2012–13 Los Angeles Lakers season

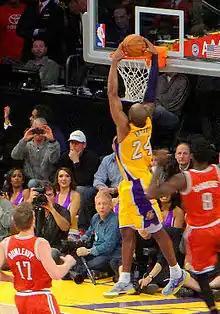
Bryant won Western Conference Player of the Week honors after the Lakers climbed to eighth place.

On March 3, the Lakers won 99–98 against a quality opponent in the Atlanta Hawks, and they reached .500 for the first time since December 28. They blew a 16-point lead in the second half, but Bryant scored the Lakers' final six points, including the game-winner with nine seconds left in the game. There were four lead changes in the final minute. The Lakers improved to 13–5, the fourth best record in the NBA, since their team meeting in Memphis. They also gained games on the final playoff seed during that span. However, they dropped below .500 again after a 122–105 loss at Oklahoma City. The Lakers fell to 10–20 on the road and 2–13 against the top five teams in the Western Conference. They won their next two games with 25- and 15-point comebacks over New Orleans and Toronto, respectively. Bryant scored at least 40 points and had at least 10 assists in both games, becoming the first Laker to accomplish the feat since Jerry West in 1970. On March 10, Los Angeles beat Chicago 90–81 and moved game ahead of the Utah Jazz for the final playoff spot in the West. It was the first time they owned sole possession of a top-8 spot since December 1, and the first time they were two games above .500 all season. After the 3–0 week in which he averaged 33 points, 8.8 assists and 5.8 rebounds, Bryant was again named Western Conference Player of the Week. The Lakers were 8–2 since the All-Star break, and Howard had 10 straight games with 12 or more rebounds while averaging 15.5 points, 14.8 rebounds, and 2.6 blocks. In Howard's first return to Orlando on March 12, he scored a season-high 39 points and had 16 rebounds in a 106–97 Lakers win. It was only the second time Los Angeles had won four straight all season. Booed throughout the game, Howard made 25-of-39 free throws, setting Lakers records for free throws made and attempted while tying his NBA record for attempts. He made 16-of-20 free throws when he was fouled intentionally by the Magic.